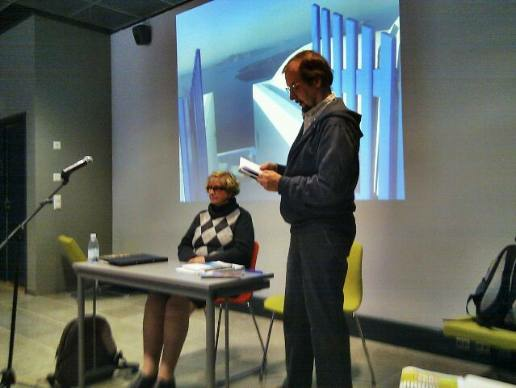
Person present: Yes